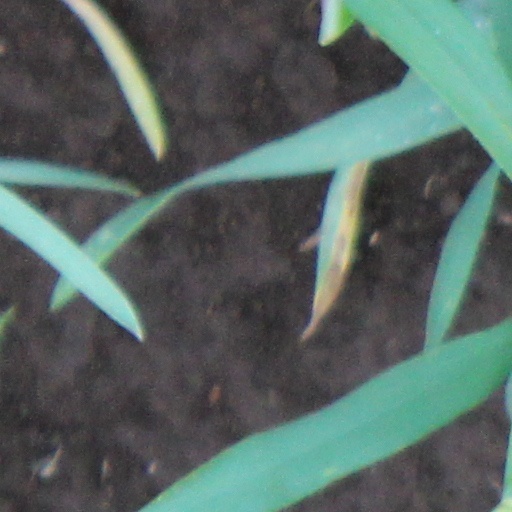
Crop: wheat